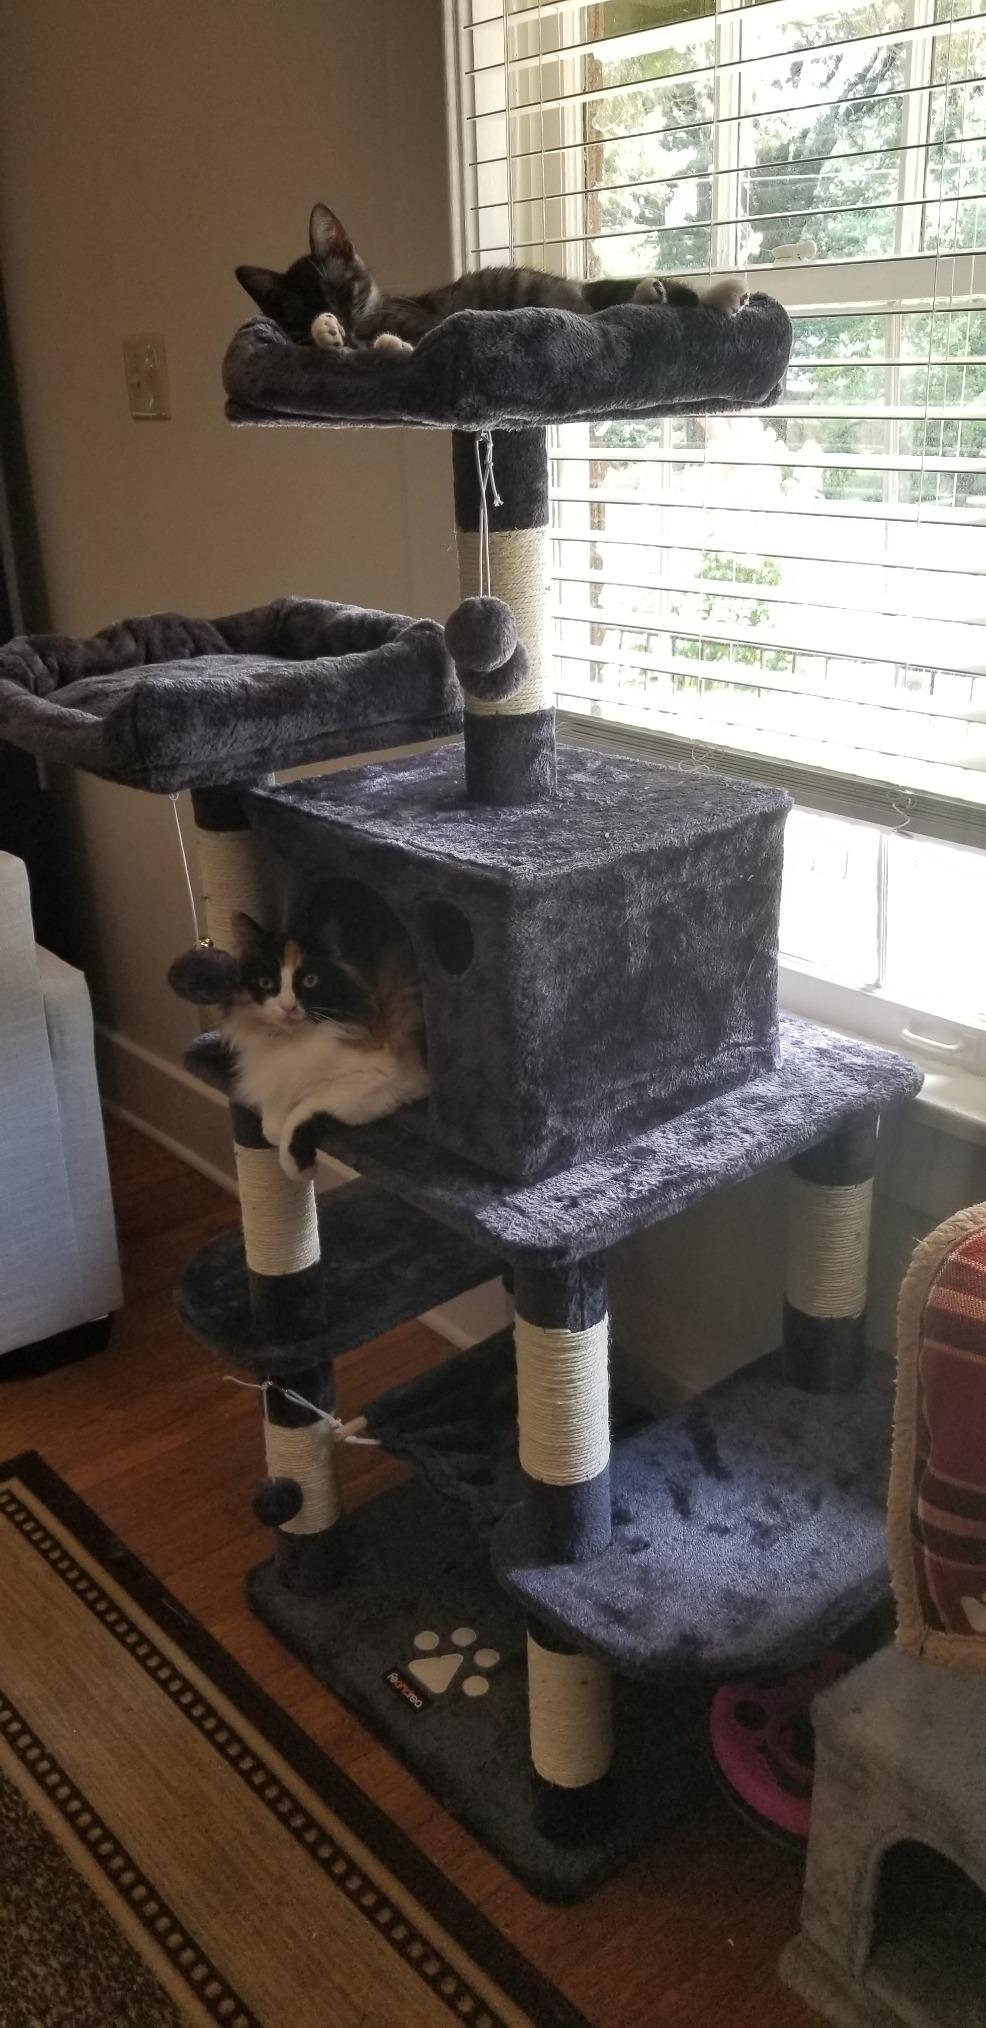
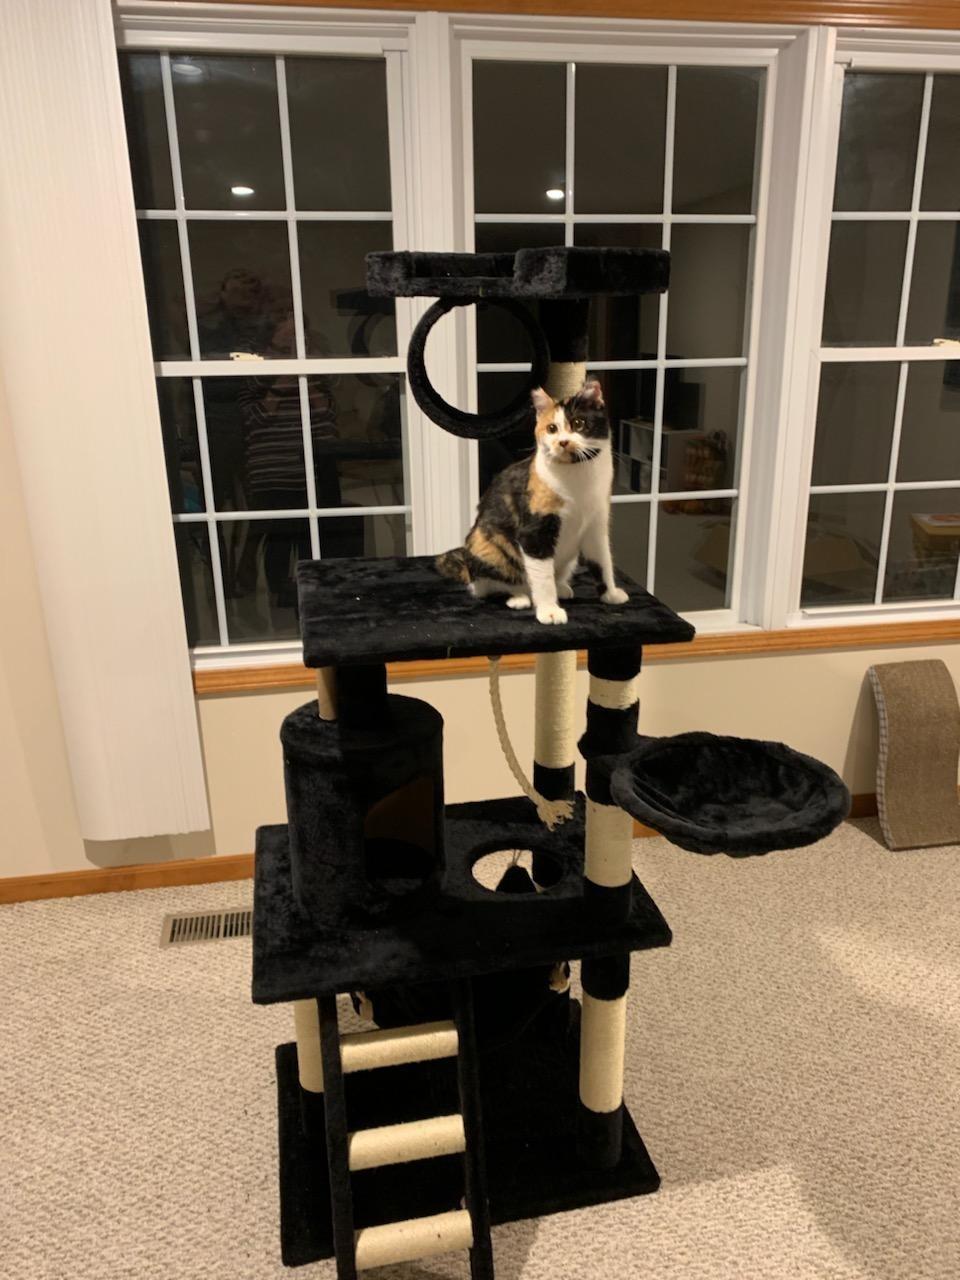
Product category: items_cat tree
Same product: no